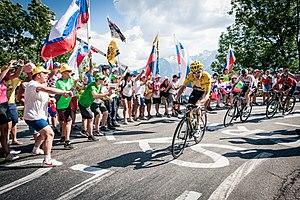
Le Tour de France 2018 est la 105ᵉ édition du Tour de France cycliste. Le départ a lieu le 7 juillet 2018 à Noirmoutier-en-l'Île et l'arrivée est jugée le 29 juillet à Paris, sur l'avenue des Champs-Élysées.